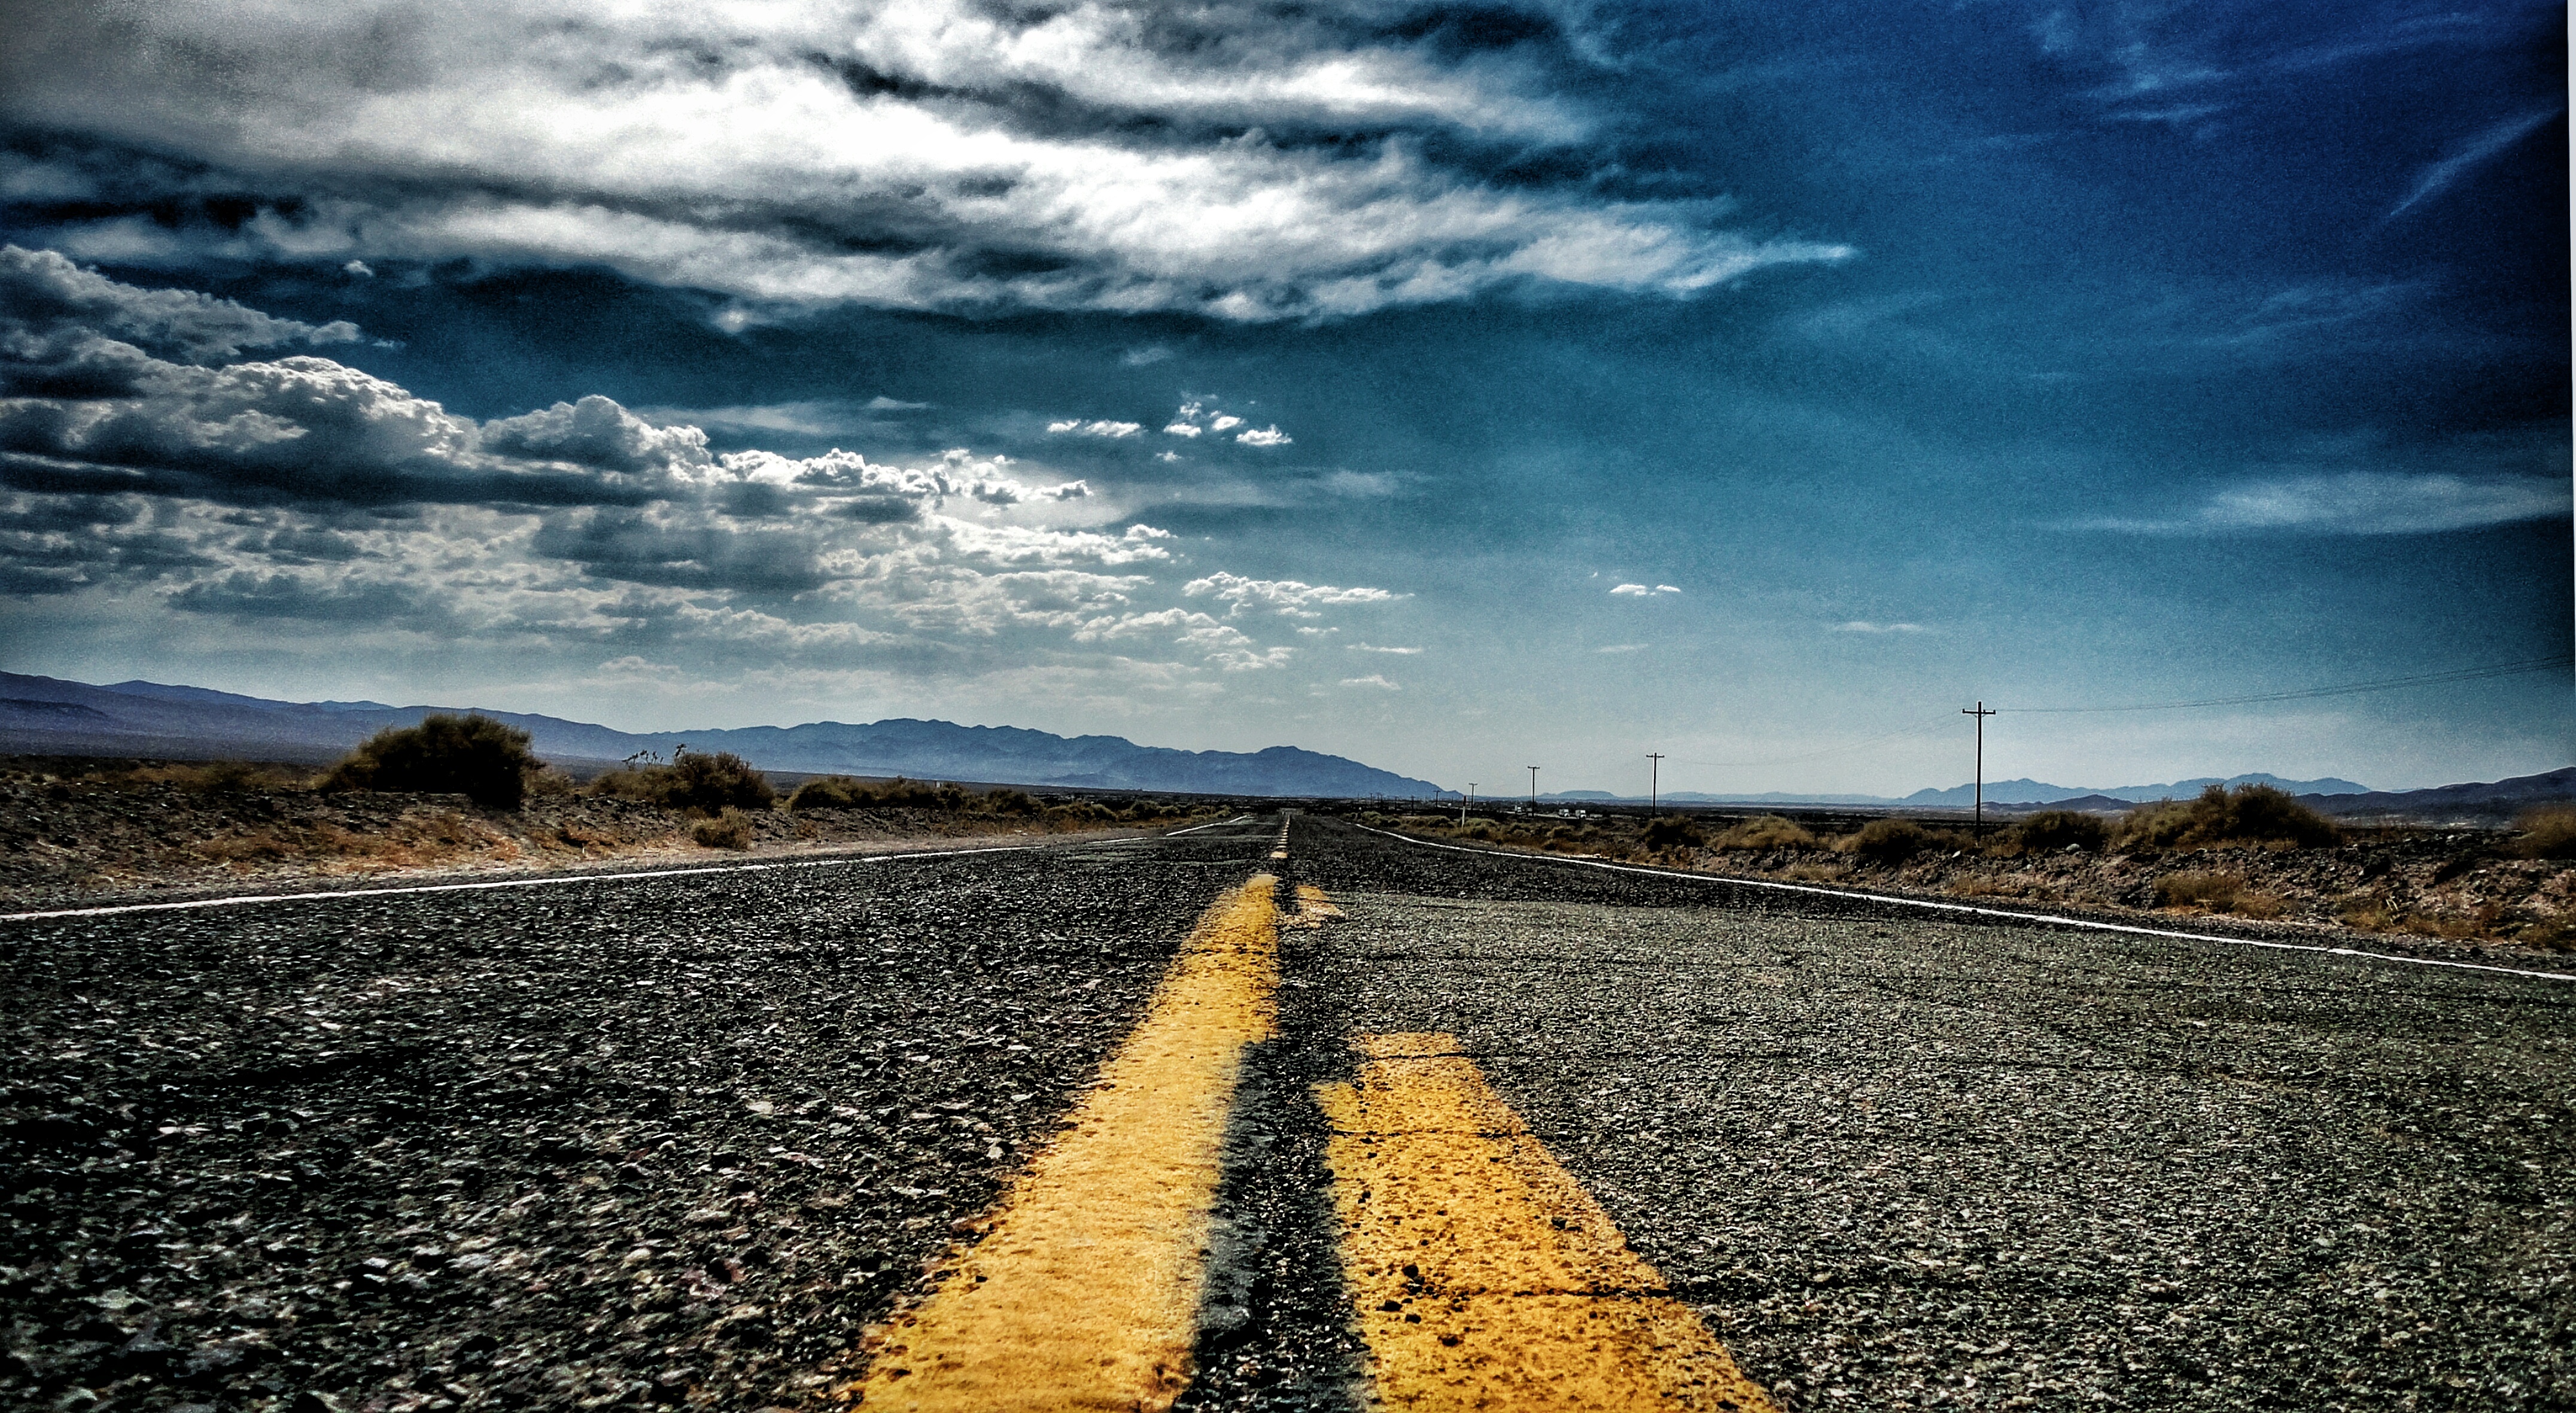
landscape, sea, coast, nature, horizon, light, cloud, sky, sunrise, sunset, road, field, sunlight, morning, wave, dawn, dusk, evening, reflection, weather, rural area, meteorological phenomenon